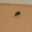
Label: cockroach